Hurricane Julia (2022)

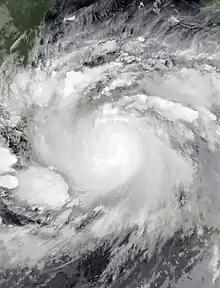
Hurricane Julia at peak intensity while making landfall in Nicaragua on October 9

Hurricane Julia was a deadly tropical cyclone that caused significant impacts in Central America as a Category 1 hurricane in October 2022. The tenth named storm and fifth hurricane of the 2022 Atlantic hurricane season, Julia formed from a tropical wave over the southern Caribbean Sea on October 7, just off the coast of South America. Only one storm on record, Tropical Storm Bret in 1993, has tracked further south over South America.